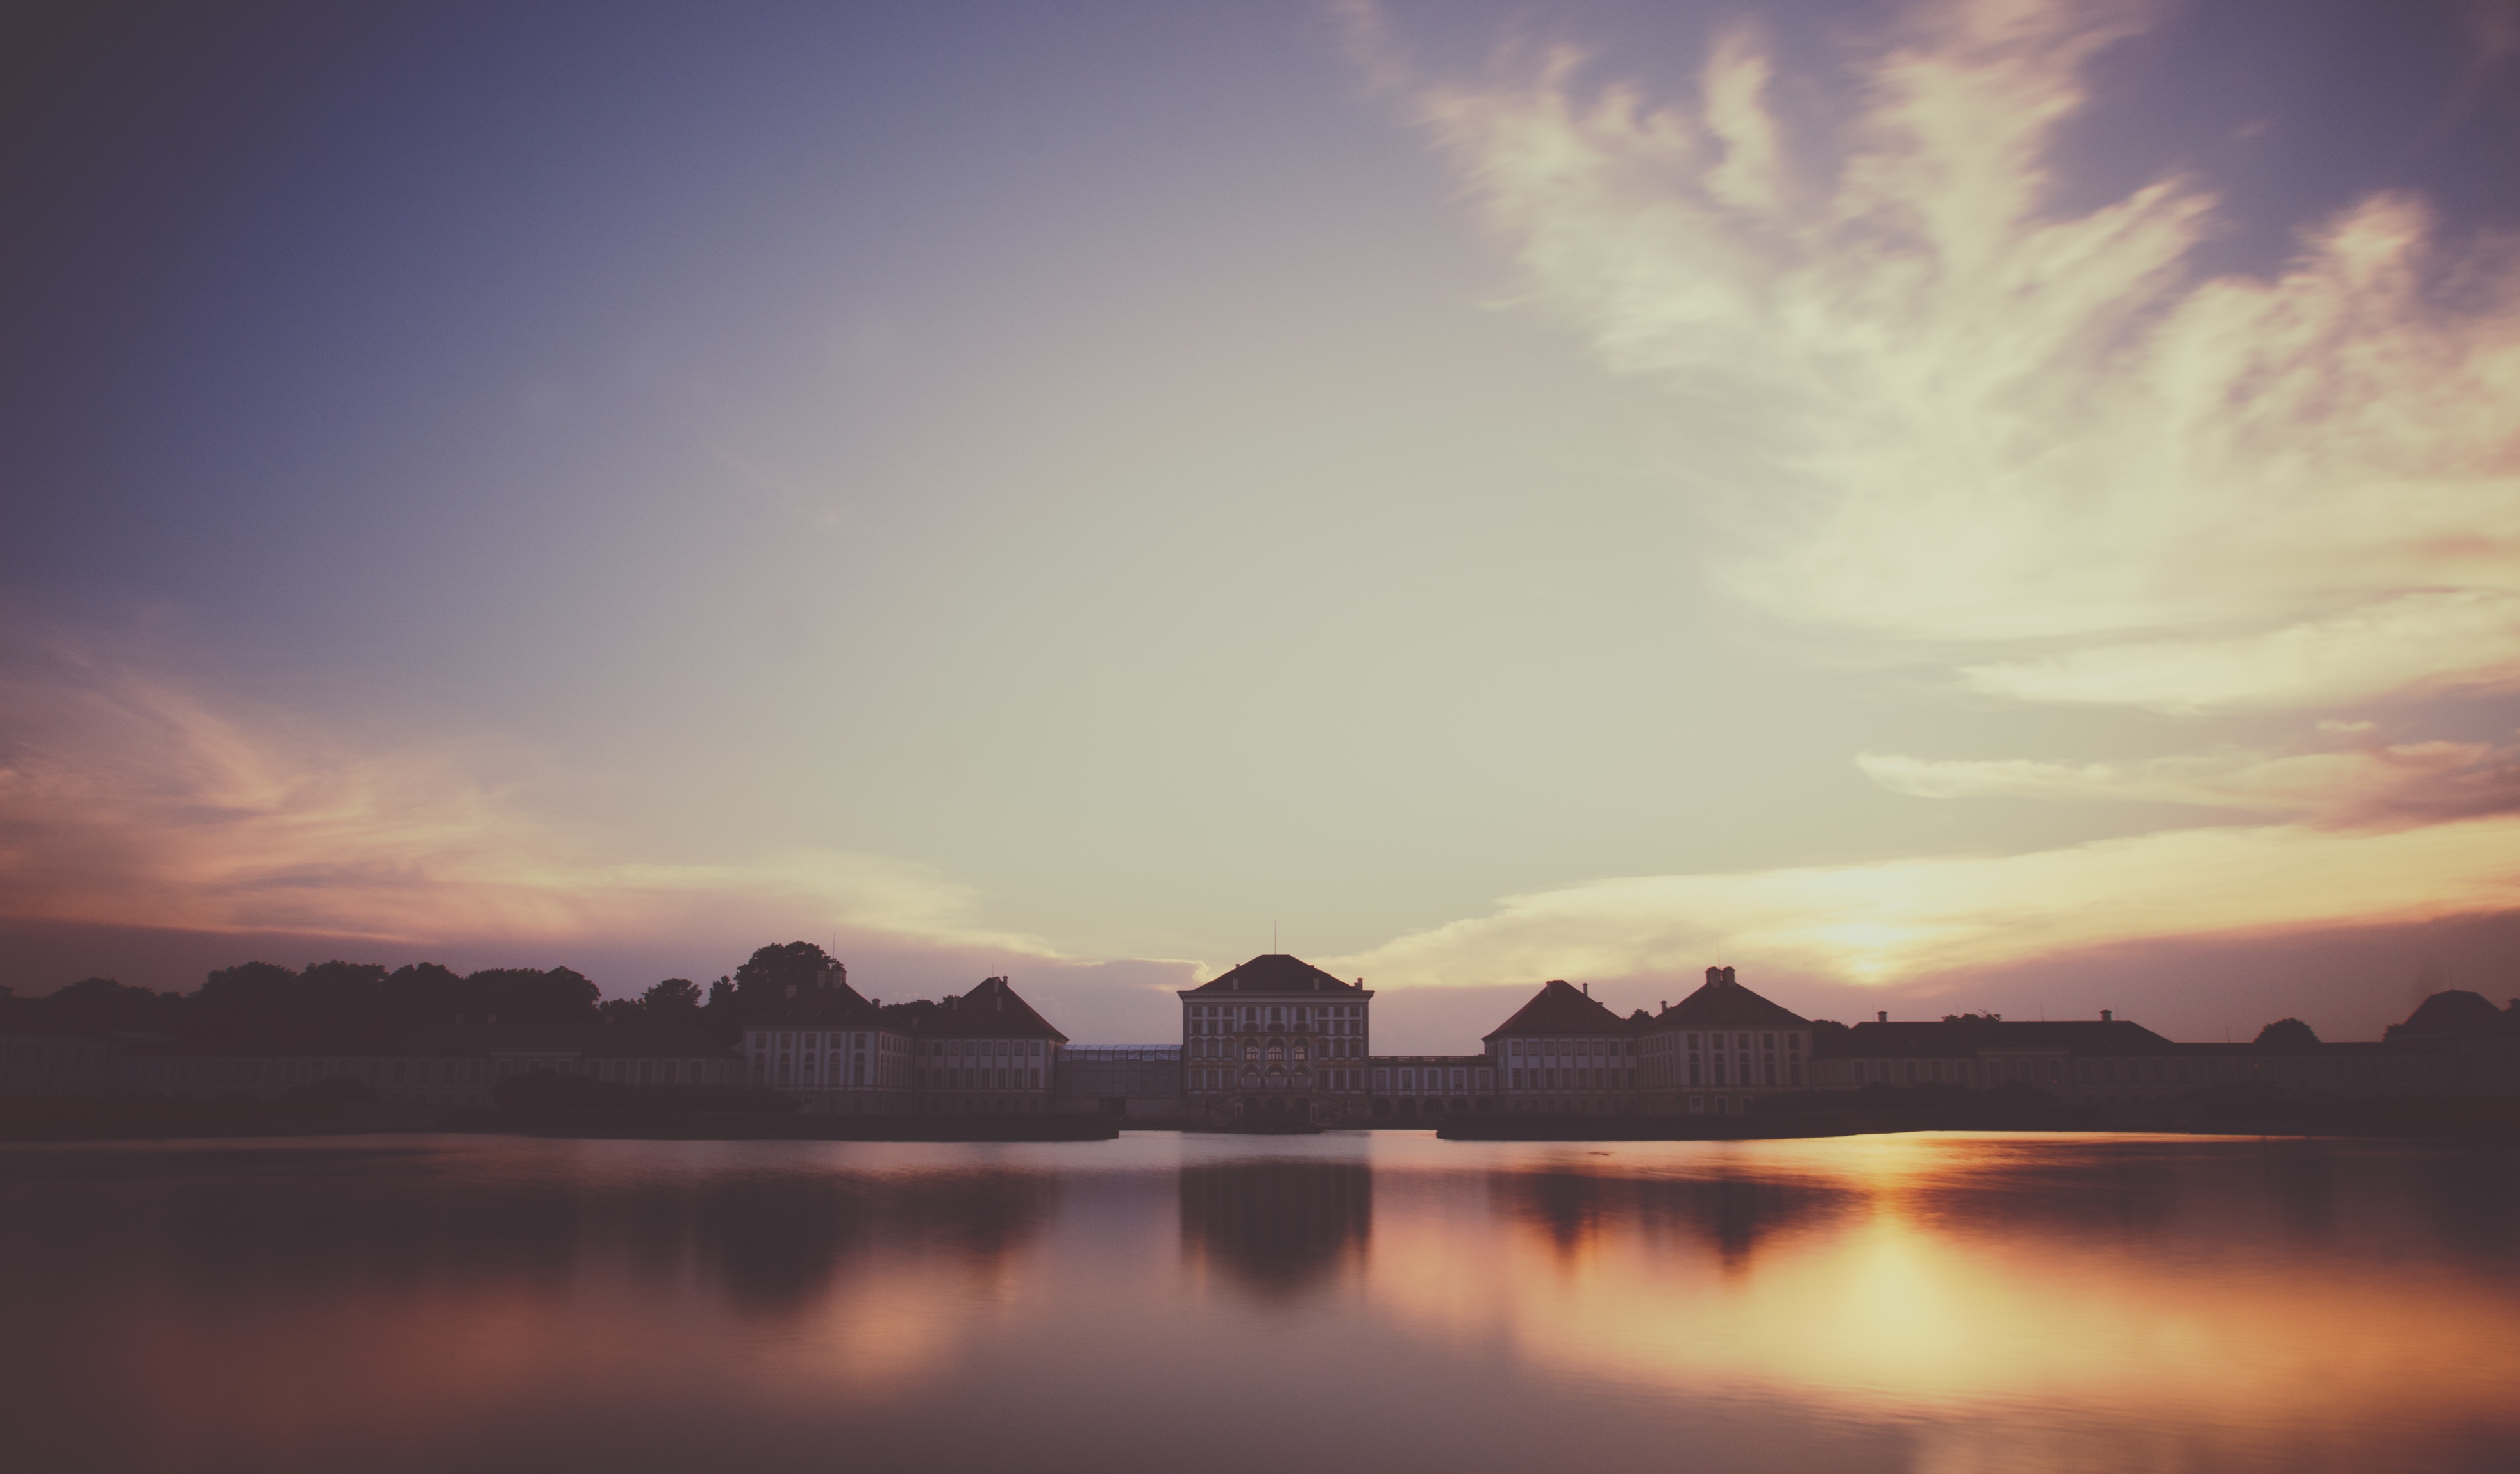
sea, nature, horizon, cloud, sky, sun, sunrise, sunset, sunlight, morning, lake, dawn, atmosphere, dusk, evening, reflection, loch, afterglow, atmospheric phenomenon